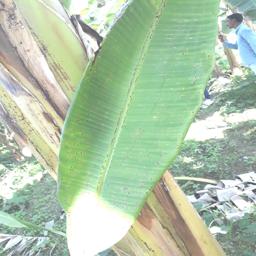
Label: BLACK SIGATOKA